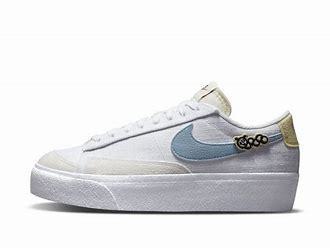
Brand: Nike
Model: Blazer Platform